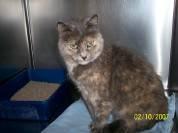
cat